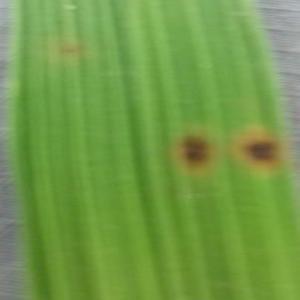
Disease: Brownspot